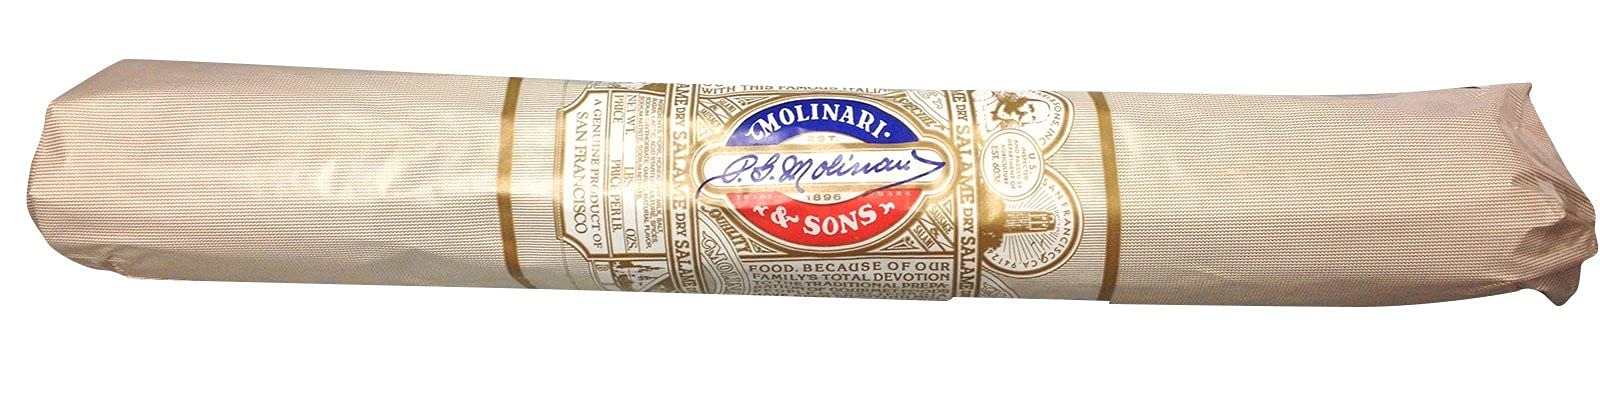
Item Name: Molinari & Sons San Francisco Italian Dry Salami 3lb Stick Molded Paper Wrapped by Molinari & Sons
Value: 48.0
Unit: Ounce

Price: 28.19